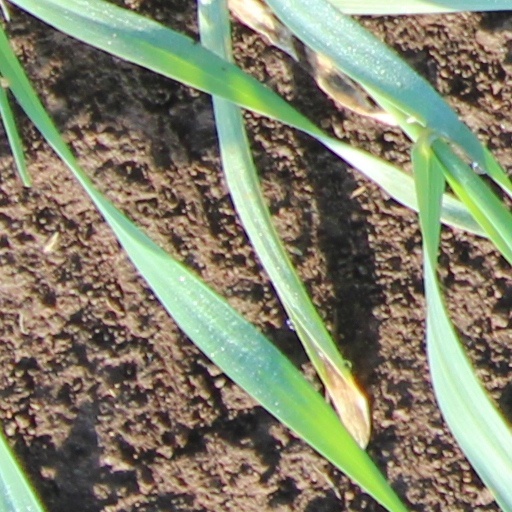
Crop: wheat